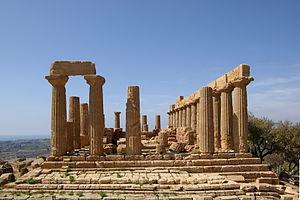
Temple de Junon à Agrigente est une peinture à l'huile réalisée de 1828 à 1830 par Caspar David Friedrich.